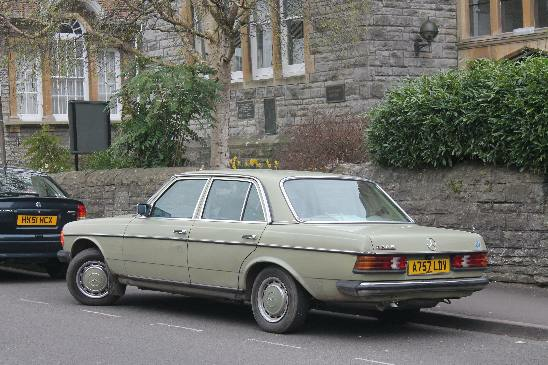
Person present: No